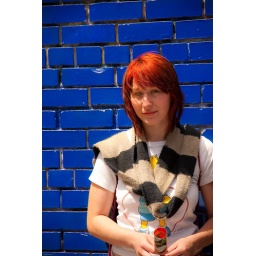
Red head woman poses in front of blue wall in Haight Ashbury district in San Francisco